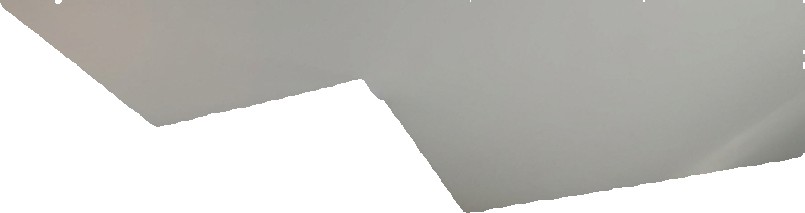
Surface category: ceiling